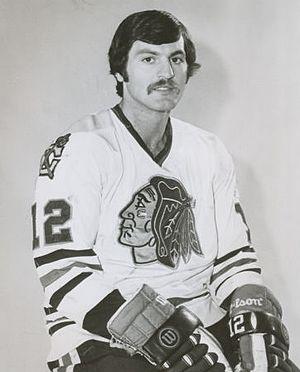
Ivan Boldirev né le 15 octobre 1949 à Zrenjanin en Yougoslavie est un joueur de hockey sur glace professionnel qui évolua au poste de centre. Il a joué dans la Ligue nationale de hockey de 1970 à 1985 chez les Bruins de Boston, les Golden Seals de la Californie, les Black Hawks de Chicago, les Flames d'Atlanta, les Canucks de Vancouver et les Red Wings de Détroit.